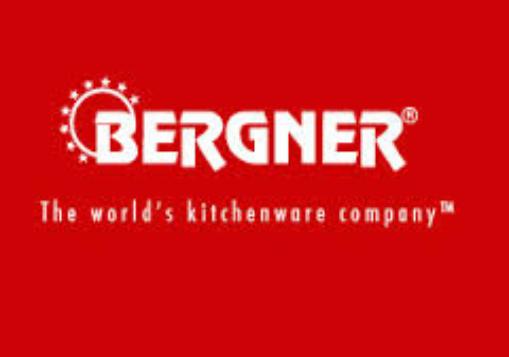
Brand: Bergner's
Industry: Others